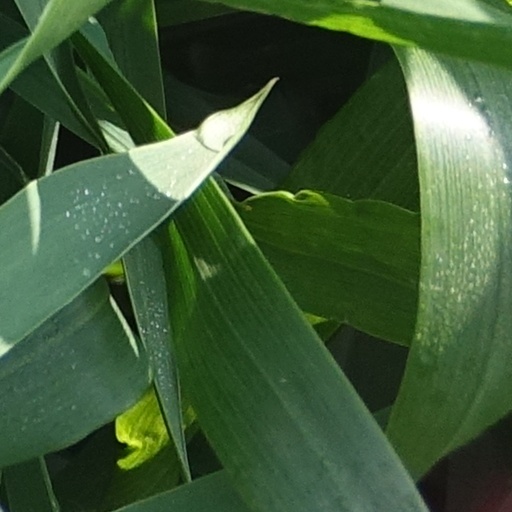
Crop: wheat